Quarterstaff

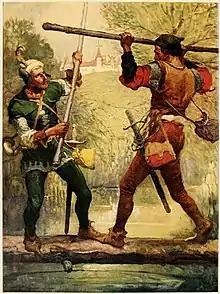
Robin Hood and Little John fighting with Quarterstaffs as illustrated by Louis Rhead

Paulus Hector Mair in his martial arts compendium of the mid-16th century, details techniques of fighting with the staff in the German school of fencing of the Renaissance.